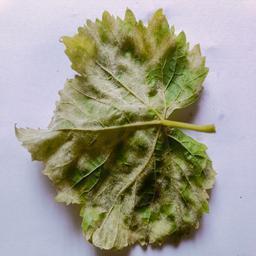
Label: Downy Mildew